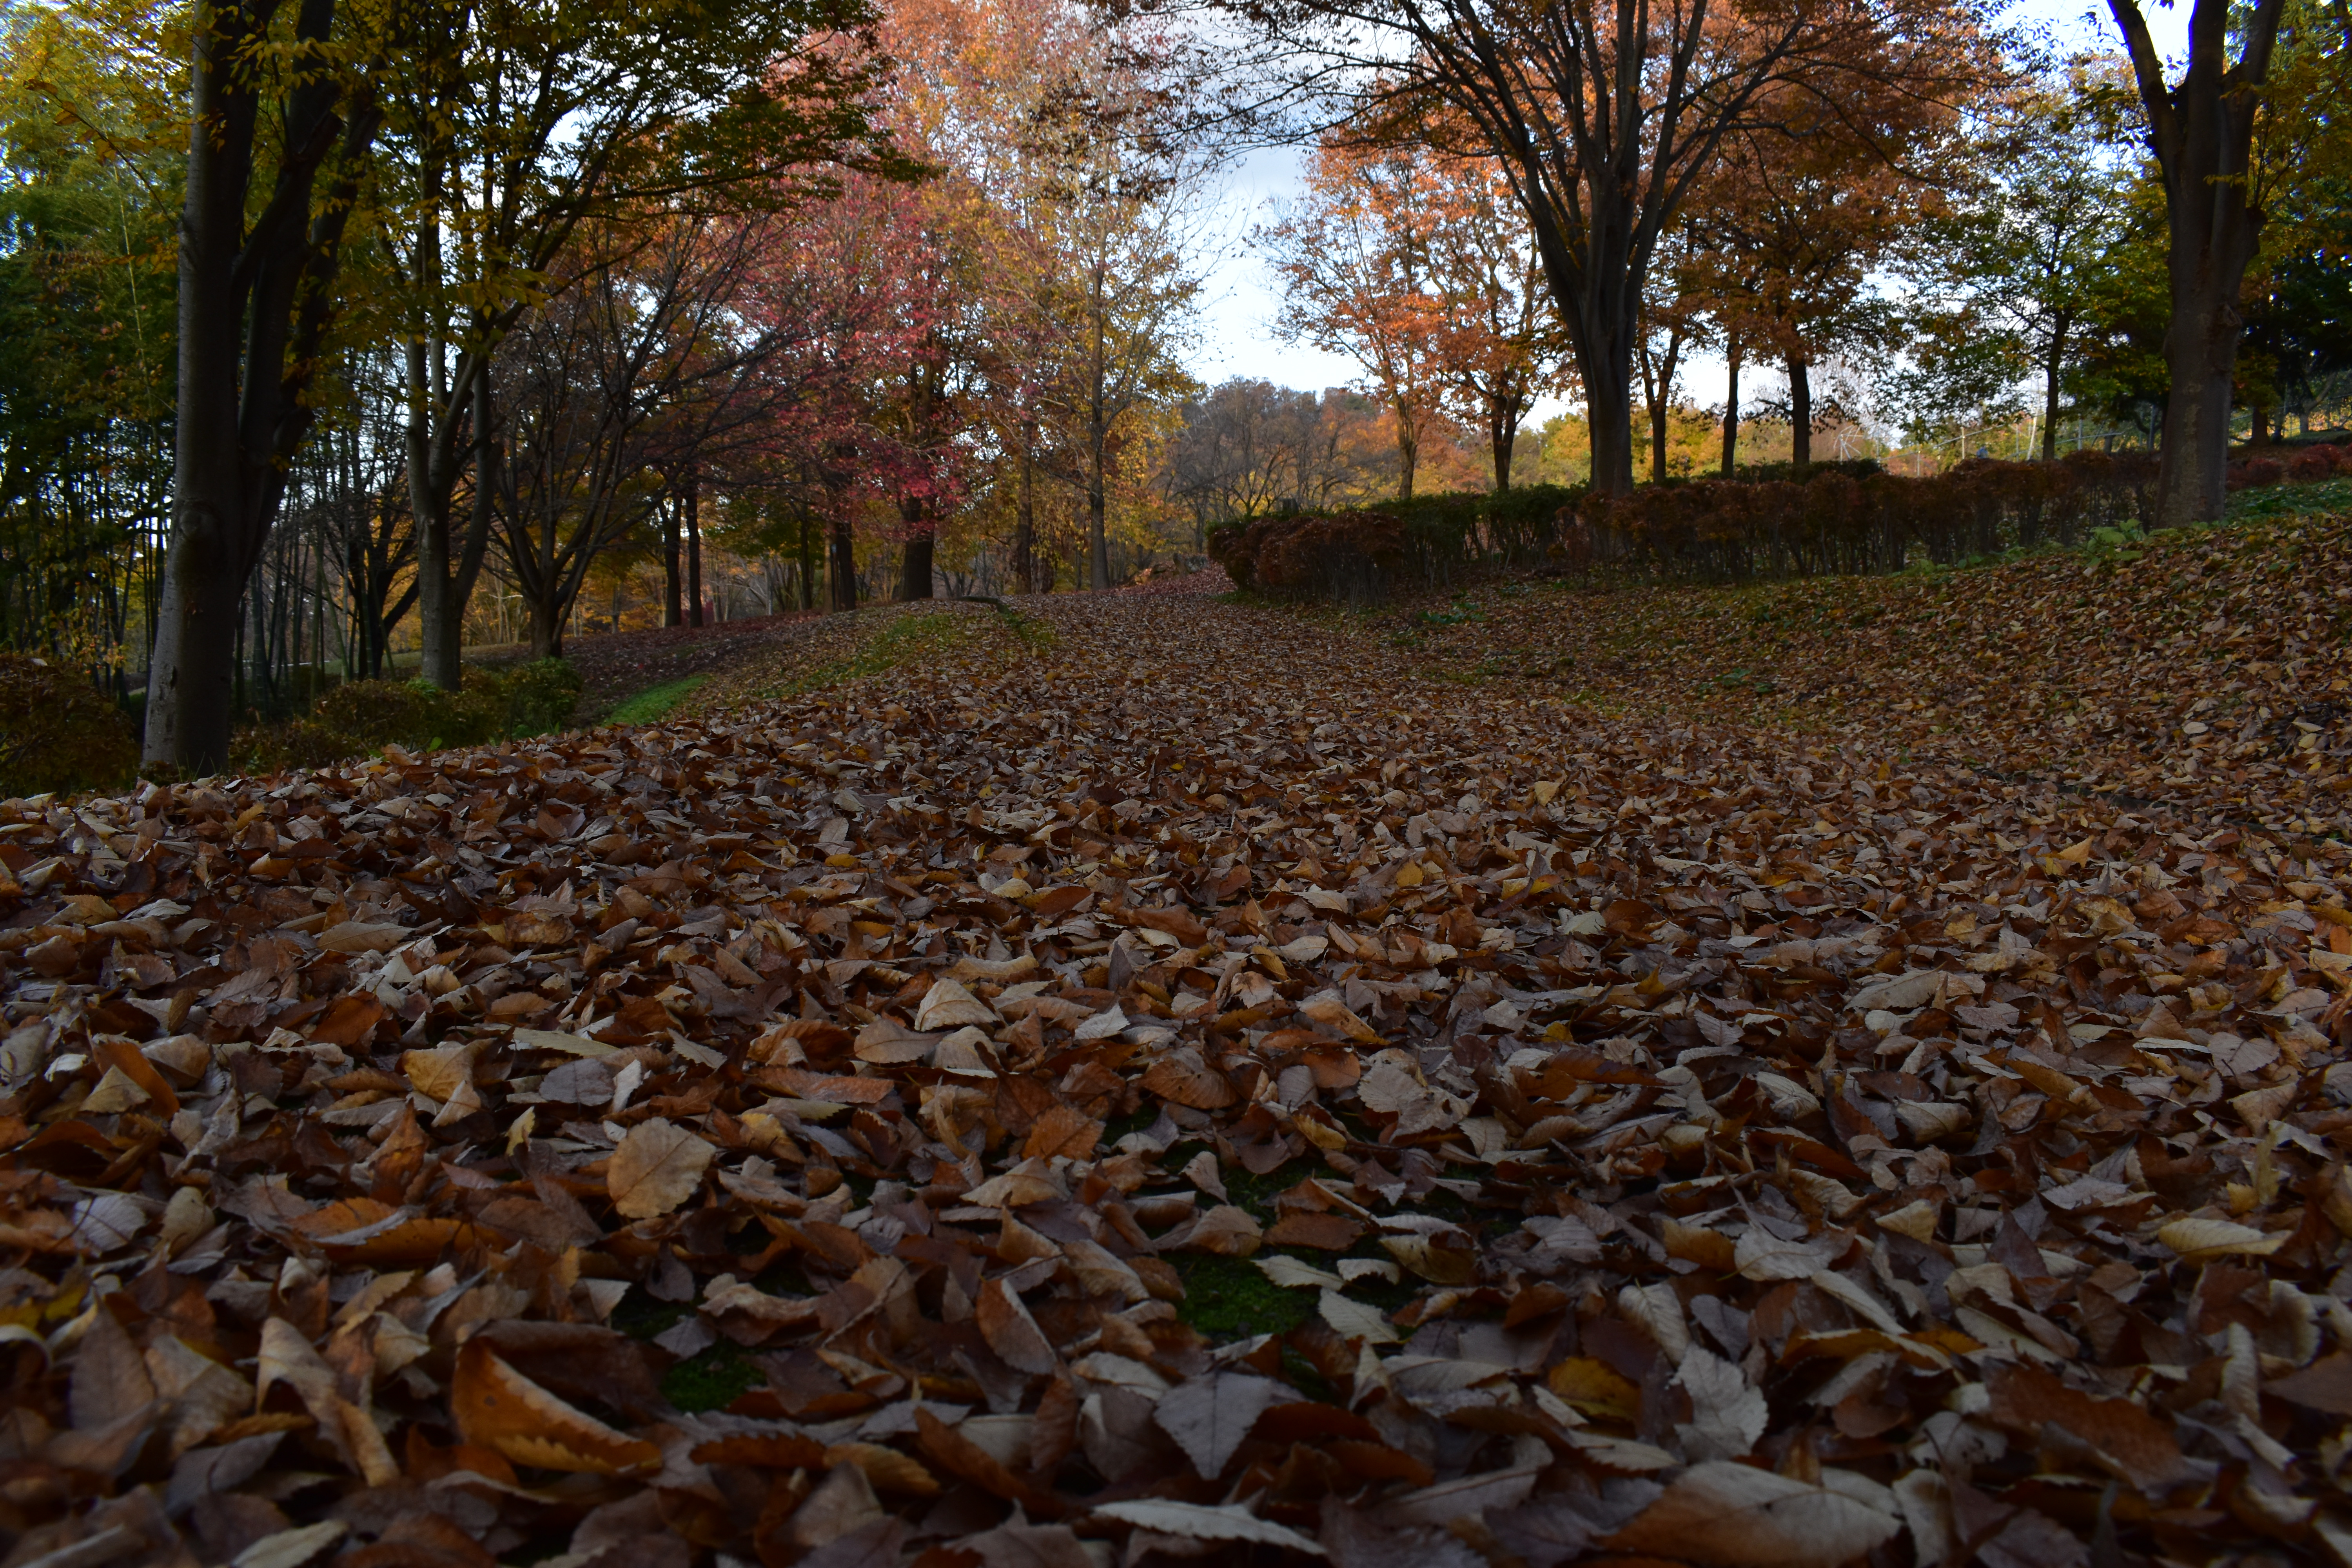
yamagata, japan, autumn, nature, nikon, leaf, tree, deciduous, path, woodland, plant, grass, soil, grove, landscape, branch, forest